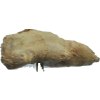
Label: ginger